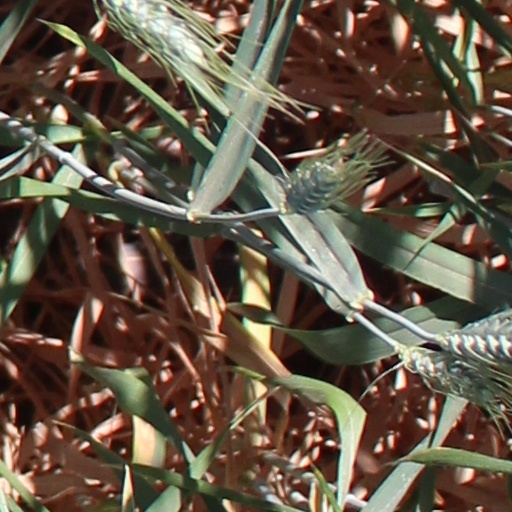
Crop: wheat